Bracera

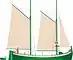
A double masted gaff rigged bracera

The Istrian braceras are known to have two and in some cases three masts, opposed to the 19th century braceras from Dalmatia that customarily displayed only one mast. A number of these vessels could have been seen in service throughout the Adriatic coast. The function and the usage of the vessel changed as its rig and the requirements of the time and the prevailing styles changed as well. The original authentic braceras were in most cases converted into "salbunijeri", hired to dredge and transport sand from the rock bottom of the Cetina river. Many of the land buildings in Dalmatian region were built thanks to sand excavated by these wooden vessels. One of them was the bracera “Sv. Ivan”. Today, as sand digging is no longer allowed for the sake of preservation of eco-system, these vessels are nowadays often converted to meet the demands of tourism.